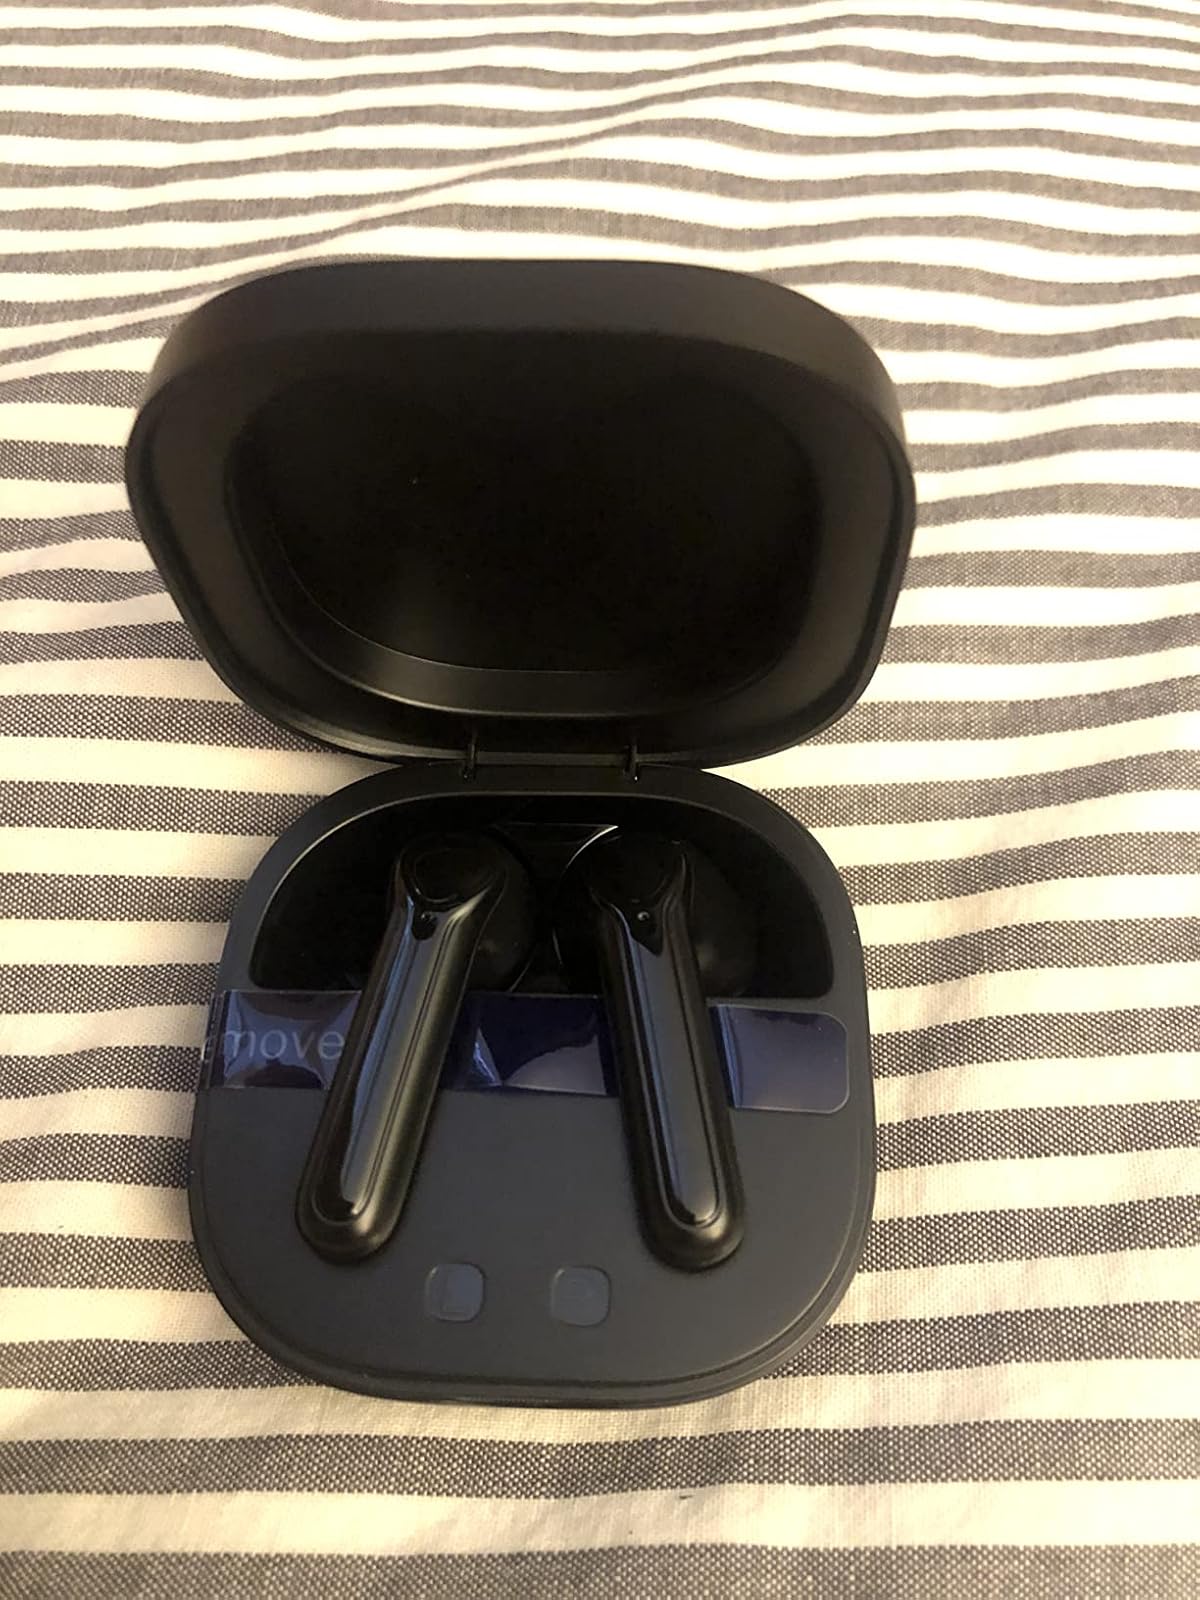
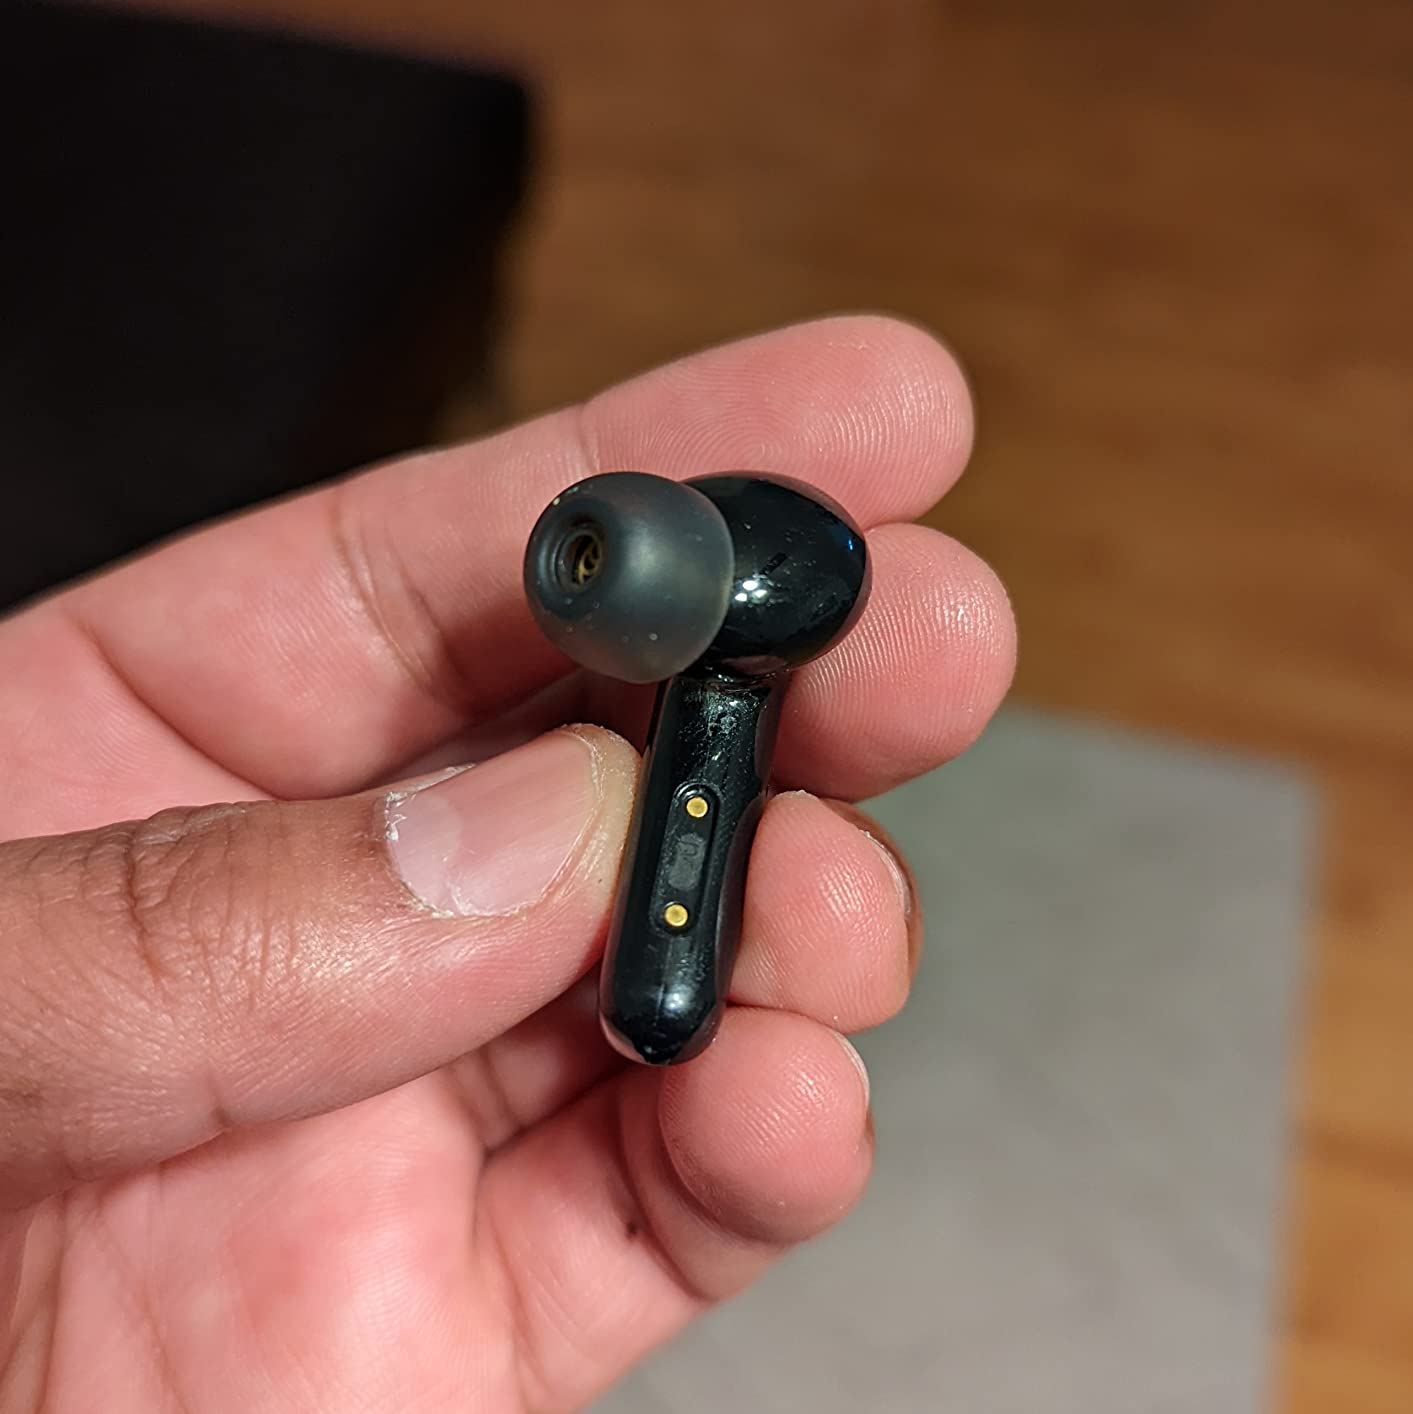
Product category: earbuds
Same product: no